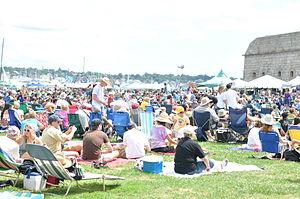
Le folk rock est un genre musical mêlant des éléments de musiques folk et rock. En son sens initial, le terme décrit un genre lancé aux États-Unis et au Royaume-Uni au milieu des années 1960. Pendant les années 1950 et 1960, la musique folk est renouvelée et jumelée grâce au mouvement rock 'n' roll de l'époque. Le genre est dit officiellement lancé par le groupe The Byrds, originaire de Los Angeles, qui jouera de la musique folk traditionnelle et de rock inspiré par les Beatles, et d'autres groupes britanniques. Le terme de « folk rock » est lui-même utilisé pour la première fois par la presse musicale pour décrire la musique des Byrds en juin 1965, à la publication de leur premier album. La reprise de la chanson Mr. Tambourine Man de Bob Dylan par les Byrds et son succès commercial mène à l'explosion du folk rock au milieu des années 1960. Dylan lui-même influencera le genre, en particulier ses albums Bringing It All Back Home, Highway 61 Revisited, et Blonde on Blonde.
Le festival de folk de Newport fut le premier festival folk d'importance aux États-Unis, à Newport dans le Rhode Island. Créé en 1958 par les impresario George Wein et Albert Grossman, il est organisé en juillet et se déroule au Fort Adams State Park, au bord de l'eau. George Wein est également le créateur du Newport Jazz Festival.